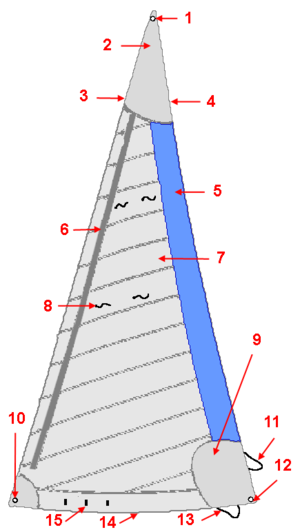
Schéma d'un génois à enrouleurs Le point de drisse (1) désigne l'angle situé au sommet de la voile une fois celle-ci hissée
Le foc désigne une voile d'avant de forme triangulaire d'un voilier. Cette voile est retenue par son guindant à l'étai le long duquel elle coulisse pour être hissée. Deux écoutes fixées à une de ses extrémités permettent de modifier son orientation et sa forme pour l'adapter à la direction du vent et à l'état de la mer. Lorsqu'un voilier dispose d'un jeu de voiles d'avant permettant d'adapter la surface de la voilure à la force du vent, le foc désigne une voile de surface intermédiaire entre le tourmentin et le génois. Le foc contribue à propulser le voilier mais il joue également un rôle primordial dans la réussite de la manœuvre de virement vent debout.